Alexandra Sobo

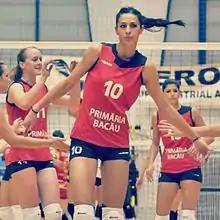

Alexandra Sobo (born ) is a Romanian female volleyball player, playing the middle blocker position. She is part of the Romania women's national volleyball team. Throughout the last 14 years her stature combined with her long arms (2 metres wingspan) and elevation has made Sobo one of the most powerful middle blockers in Europe, with top blocking abilities and precise one-foot attacks. Stats from the 2015 Women's European Volleyball Championship rank her among the top centers of the game.